First Philippine Republic

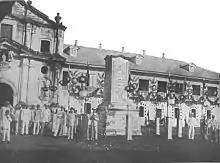
Filipino army officers in San Fernando, Pampanga Province, await President Aguinaldo's arrival from nearby Malolos, Oct. 9, 1898

American forces captured Calumpit, Bulacan on April 27 and, moving north, captured Apalit, Pampanga with little opposition on May 4 and San Fernando, Pampanga on May 5. This forced the seat of government to be shifted according to the demands of the military situation.